Irresistible Angel: Suck It All Up

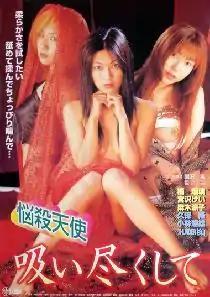
Theatrical poster for "Irresistable Angel: Suck It All Up" (2003)

"aka" is a 2003 Japanese action-adventure, science-fiction-themed "pink film" directed by Minoru Kunizawa. It was chosen as the fourth best "pink film" release of the year at the Pink Grand Prix. Other awards won by the film at the ceremony include Best Director, Best Screenplay, Best Actress 3rd Place, and Best Cinematography. The story serves as a satire of the U.S. Marvel Comics superhero team, X-Men.